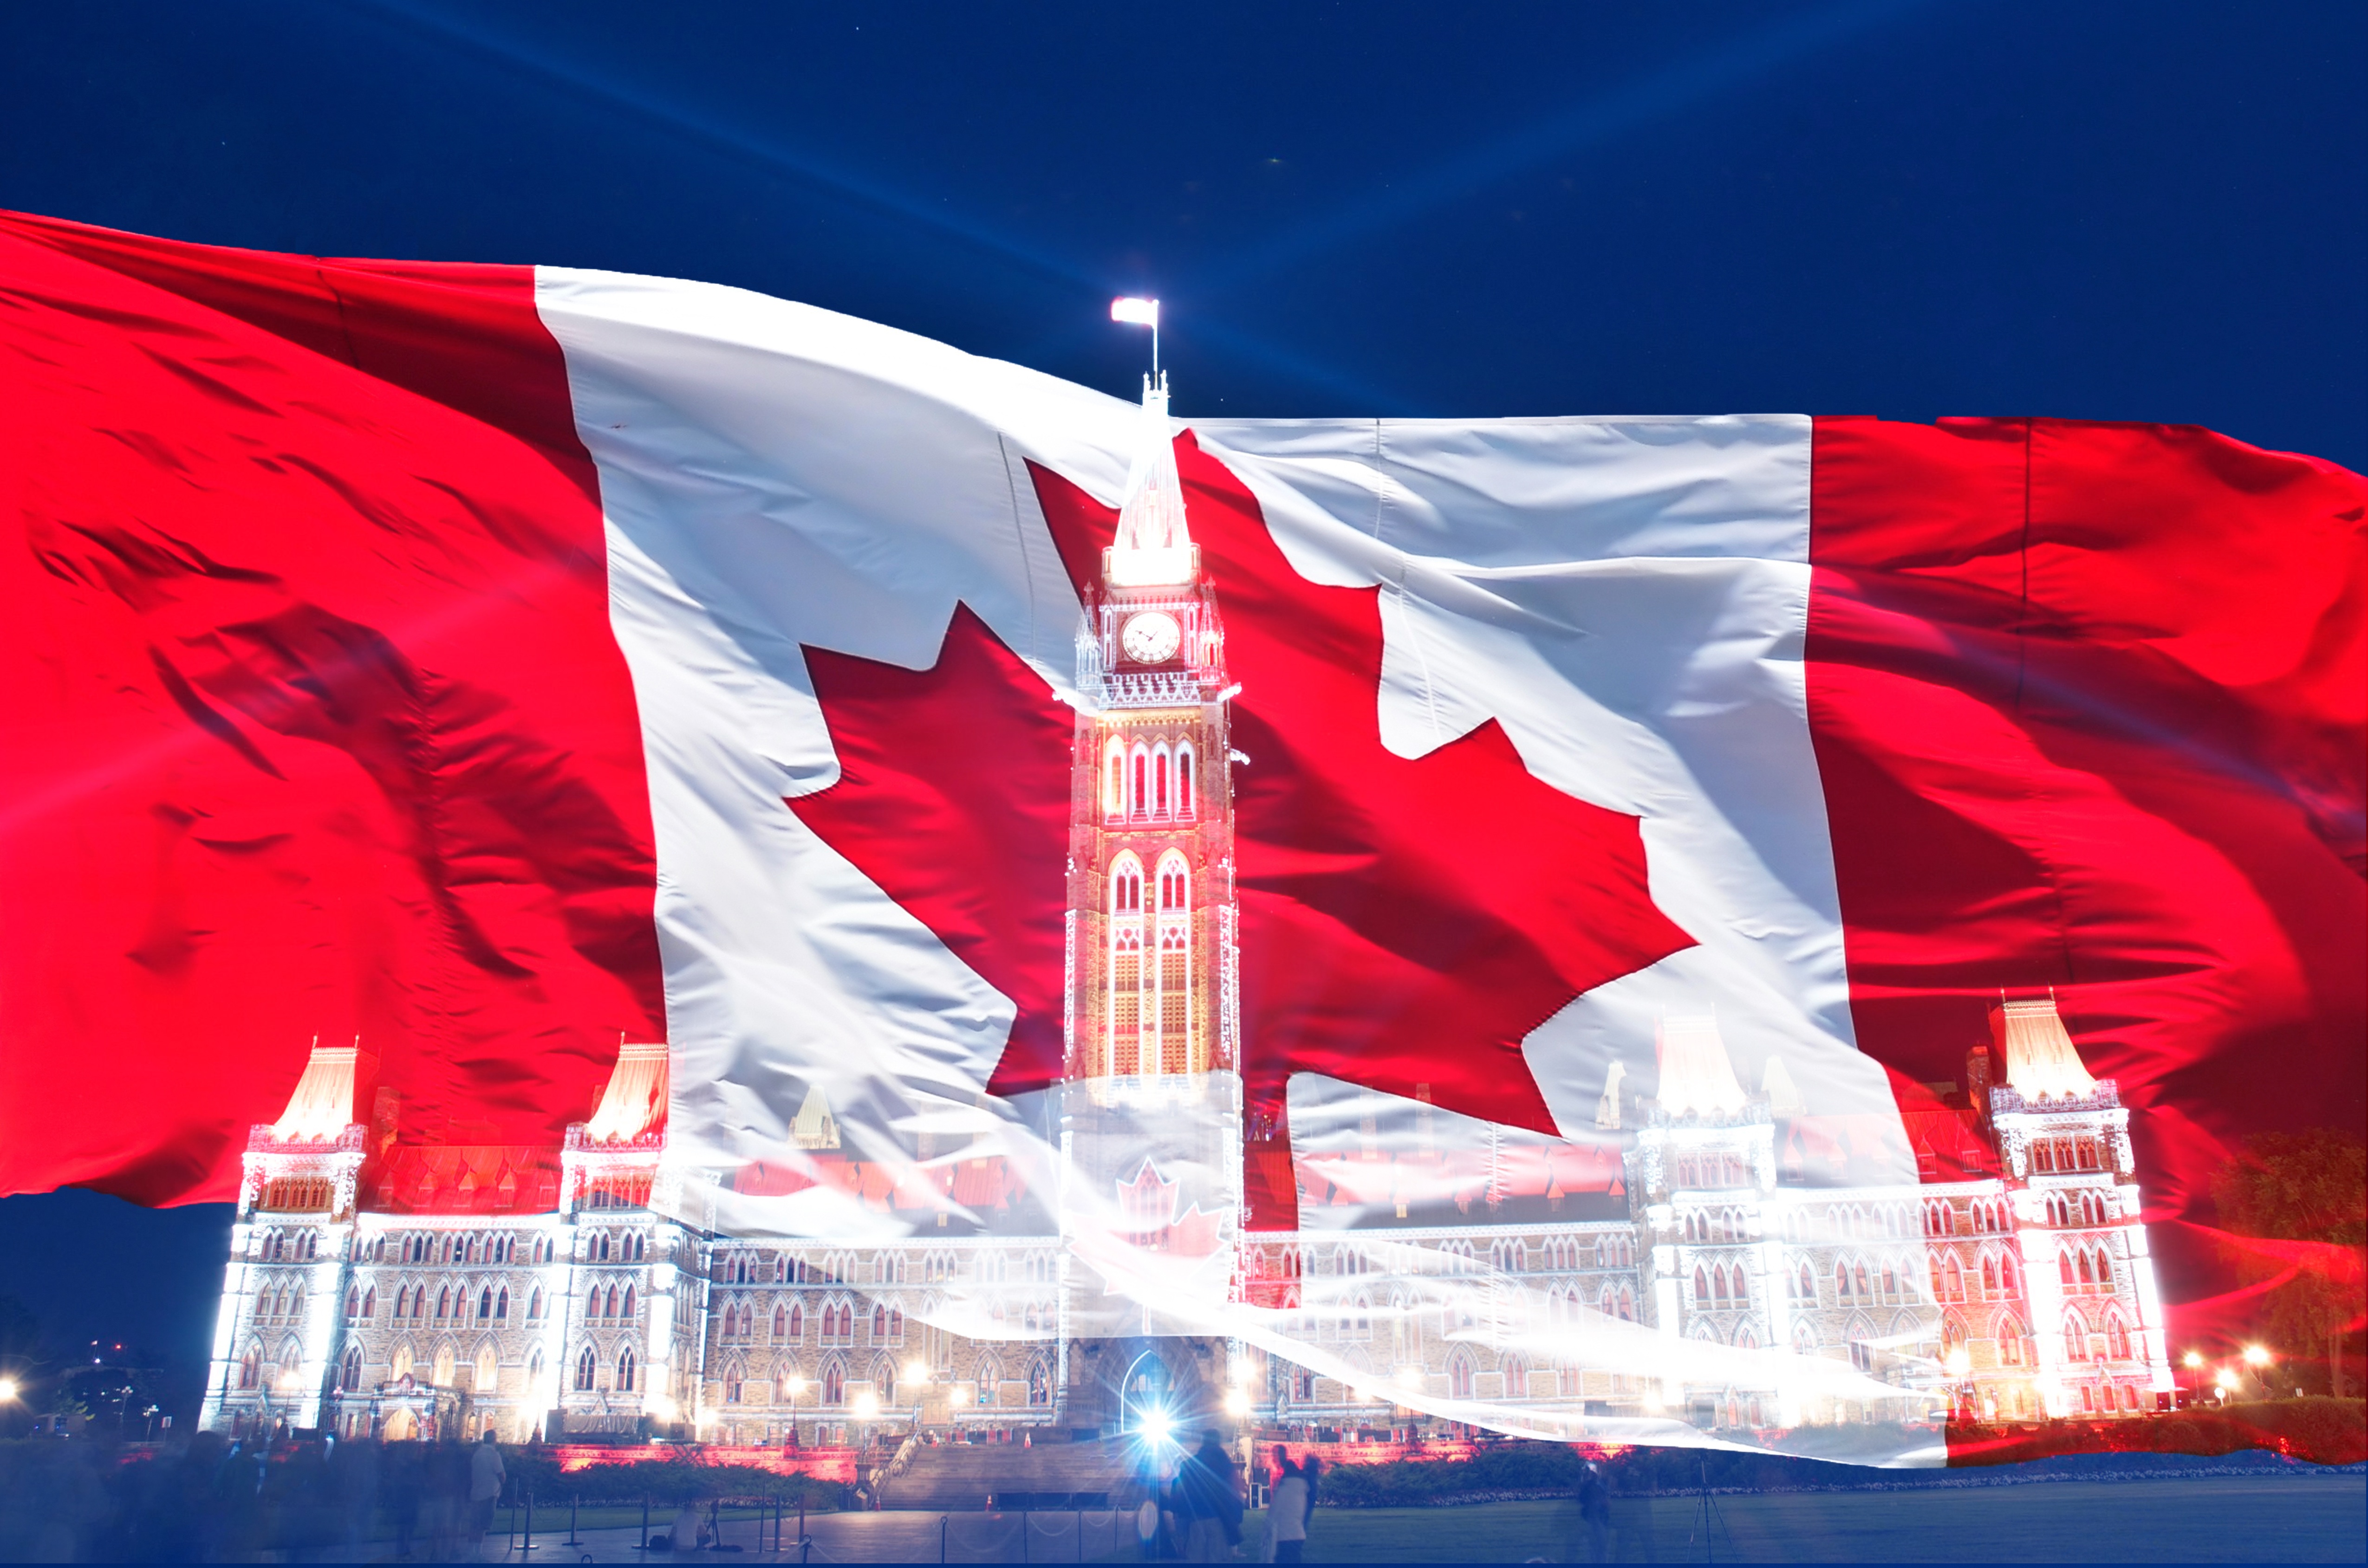
red, symbol, flag, july, happy, canada, canadian, red flag, canada day, flag of the united states